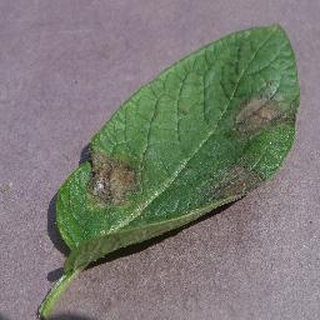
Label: potato_late_blight